West Leake

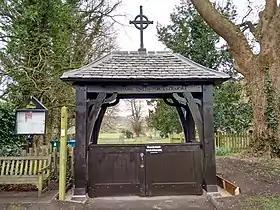
The lych gate (Grade II) renovated March 2015 at the churchyard entrance of St. Helena's Church

The parish church is St. Helena's Church, West Leake. The church was designated Grade II* on 13 October 1966.